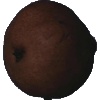
Label: Pear Kaiser 1